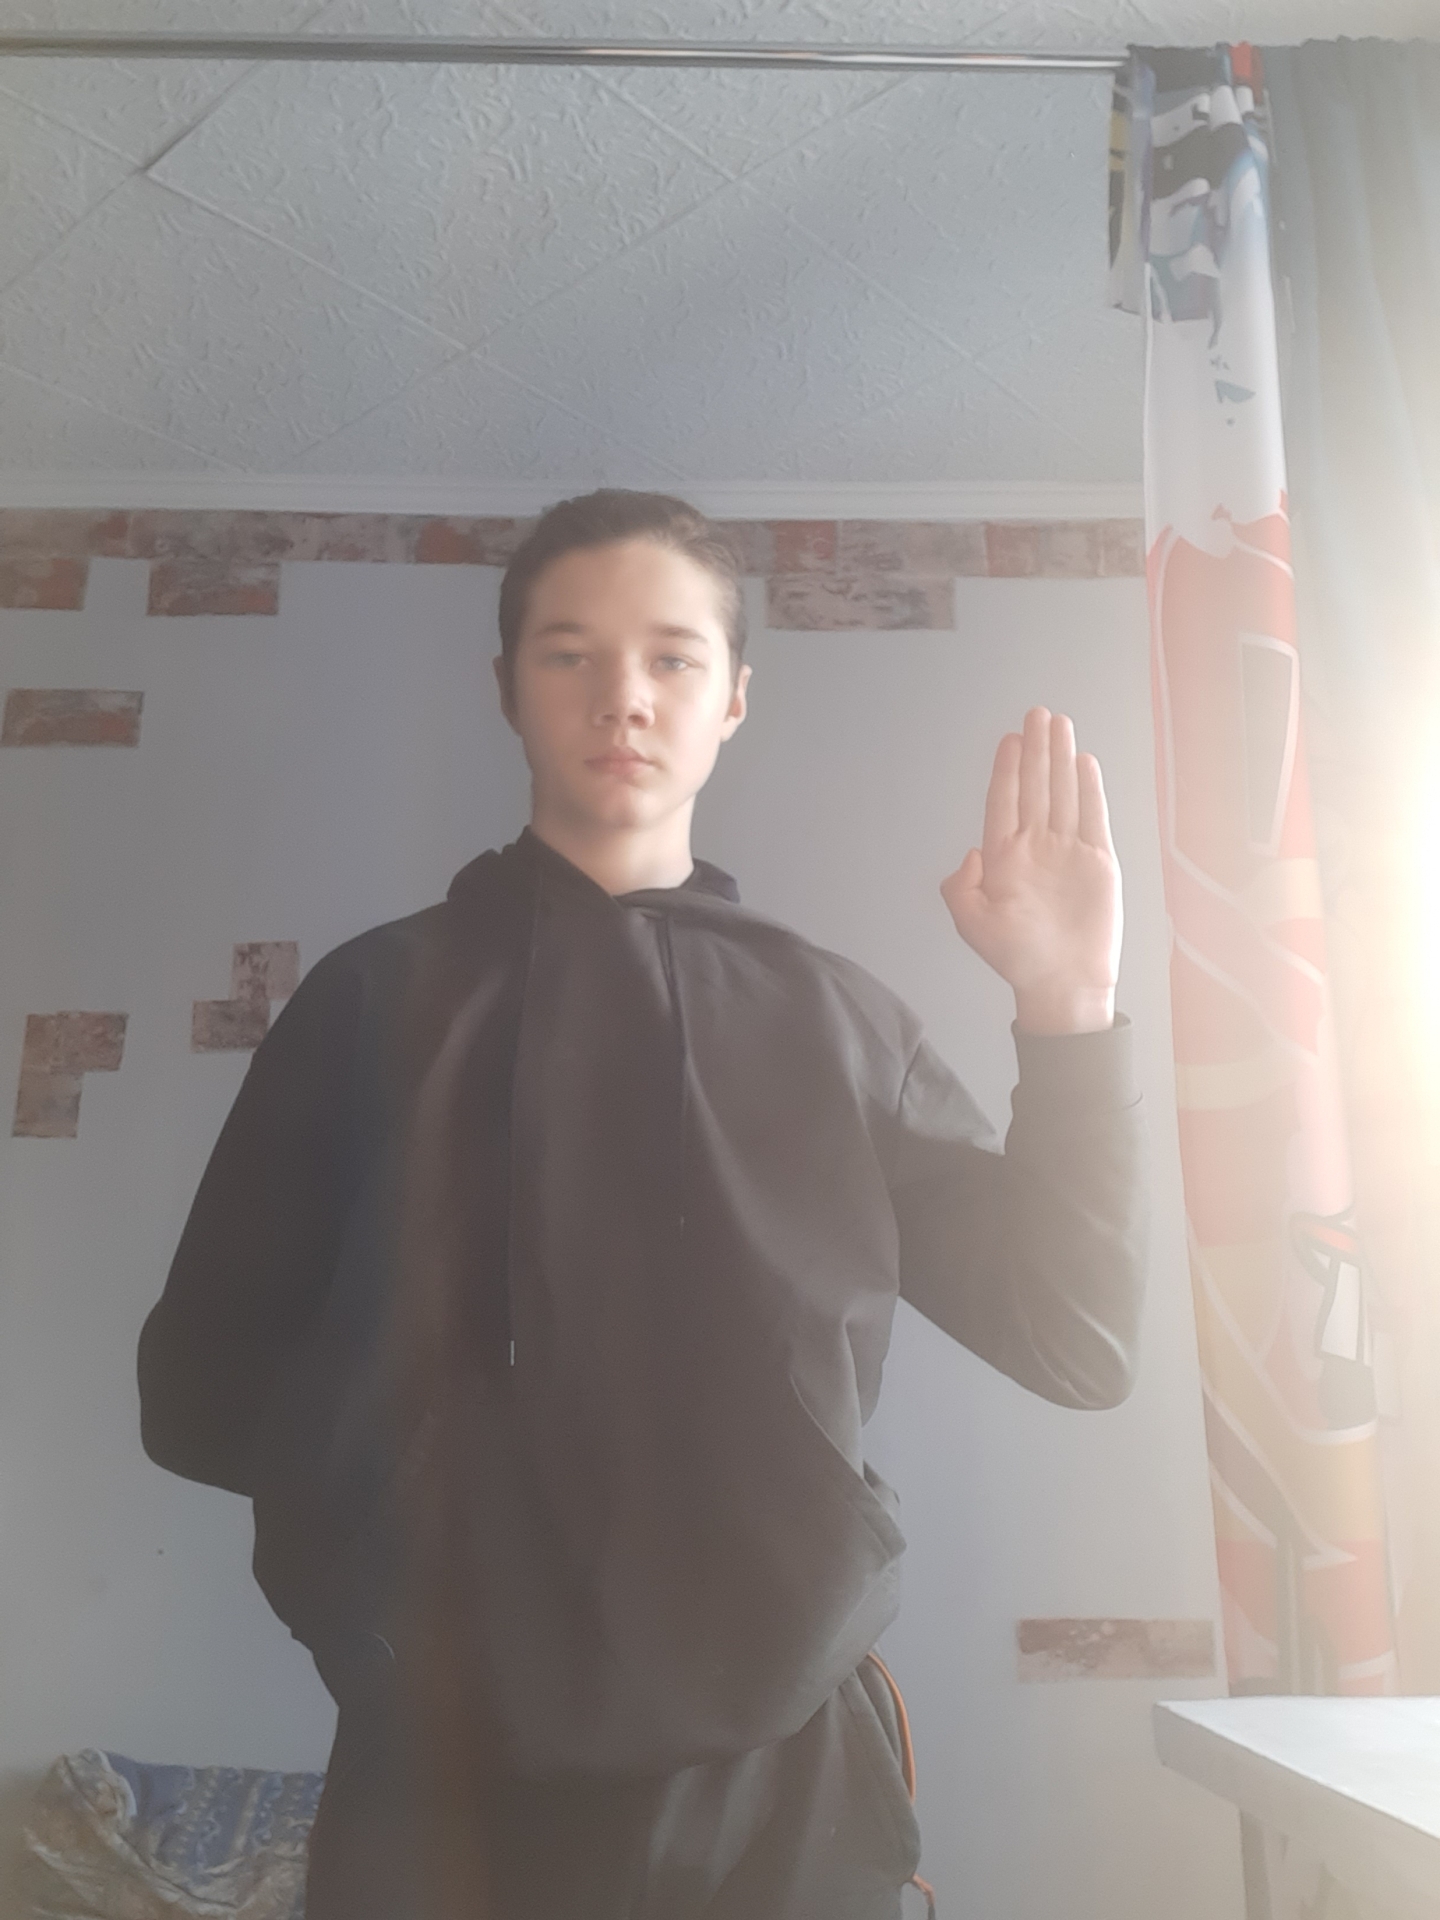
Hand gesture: stop